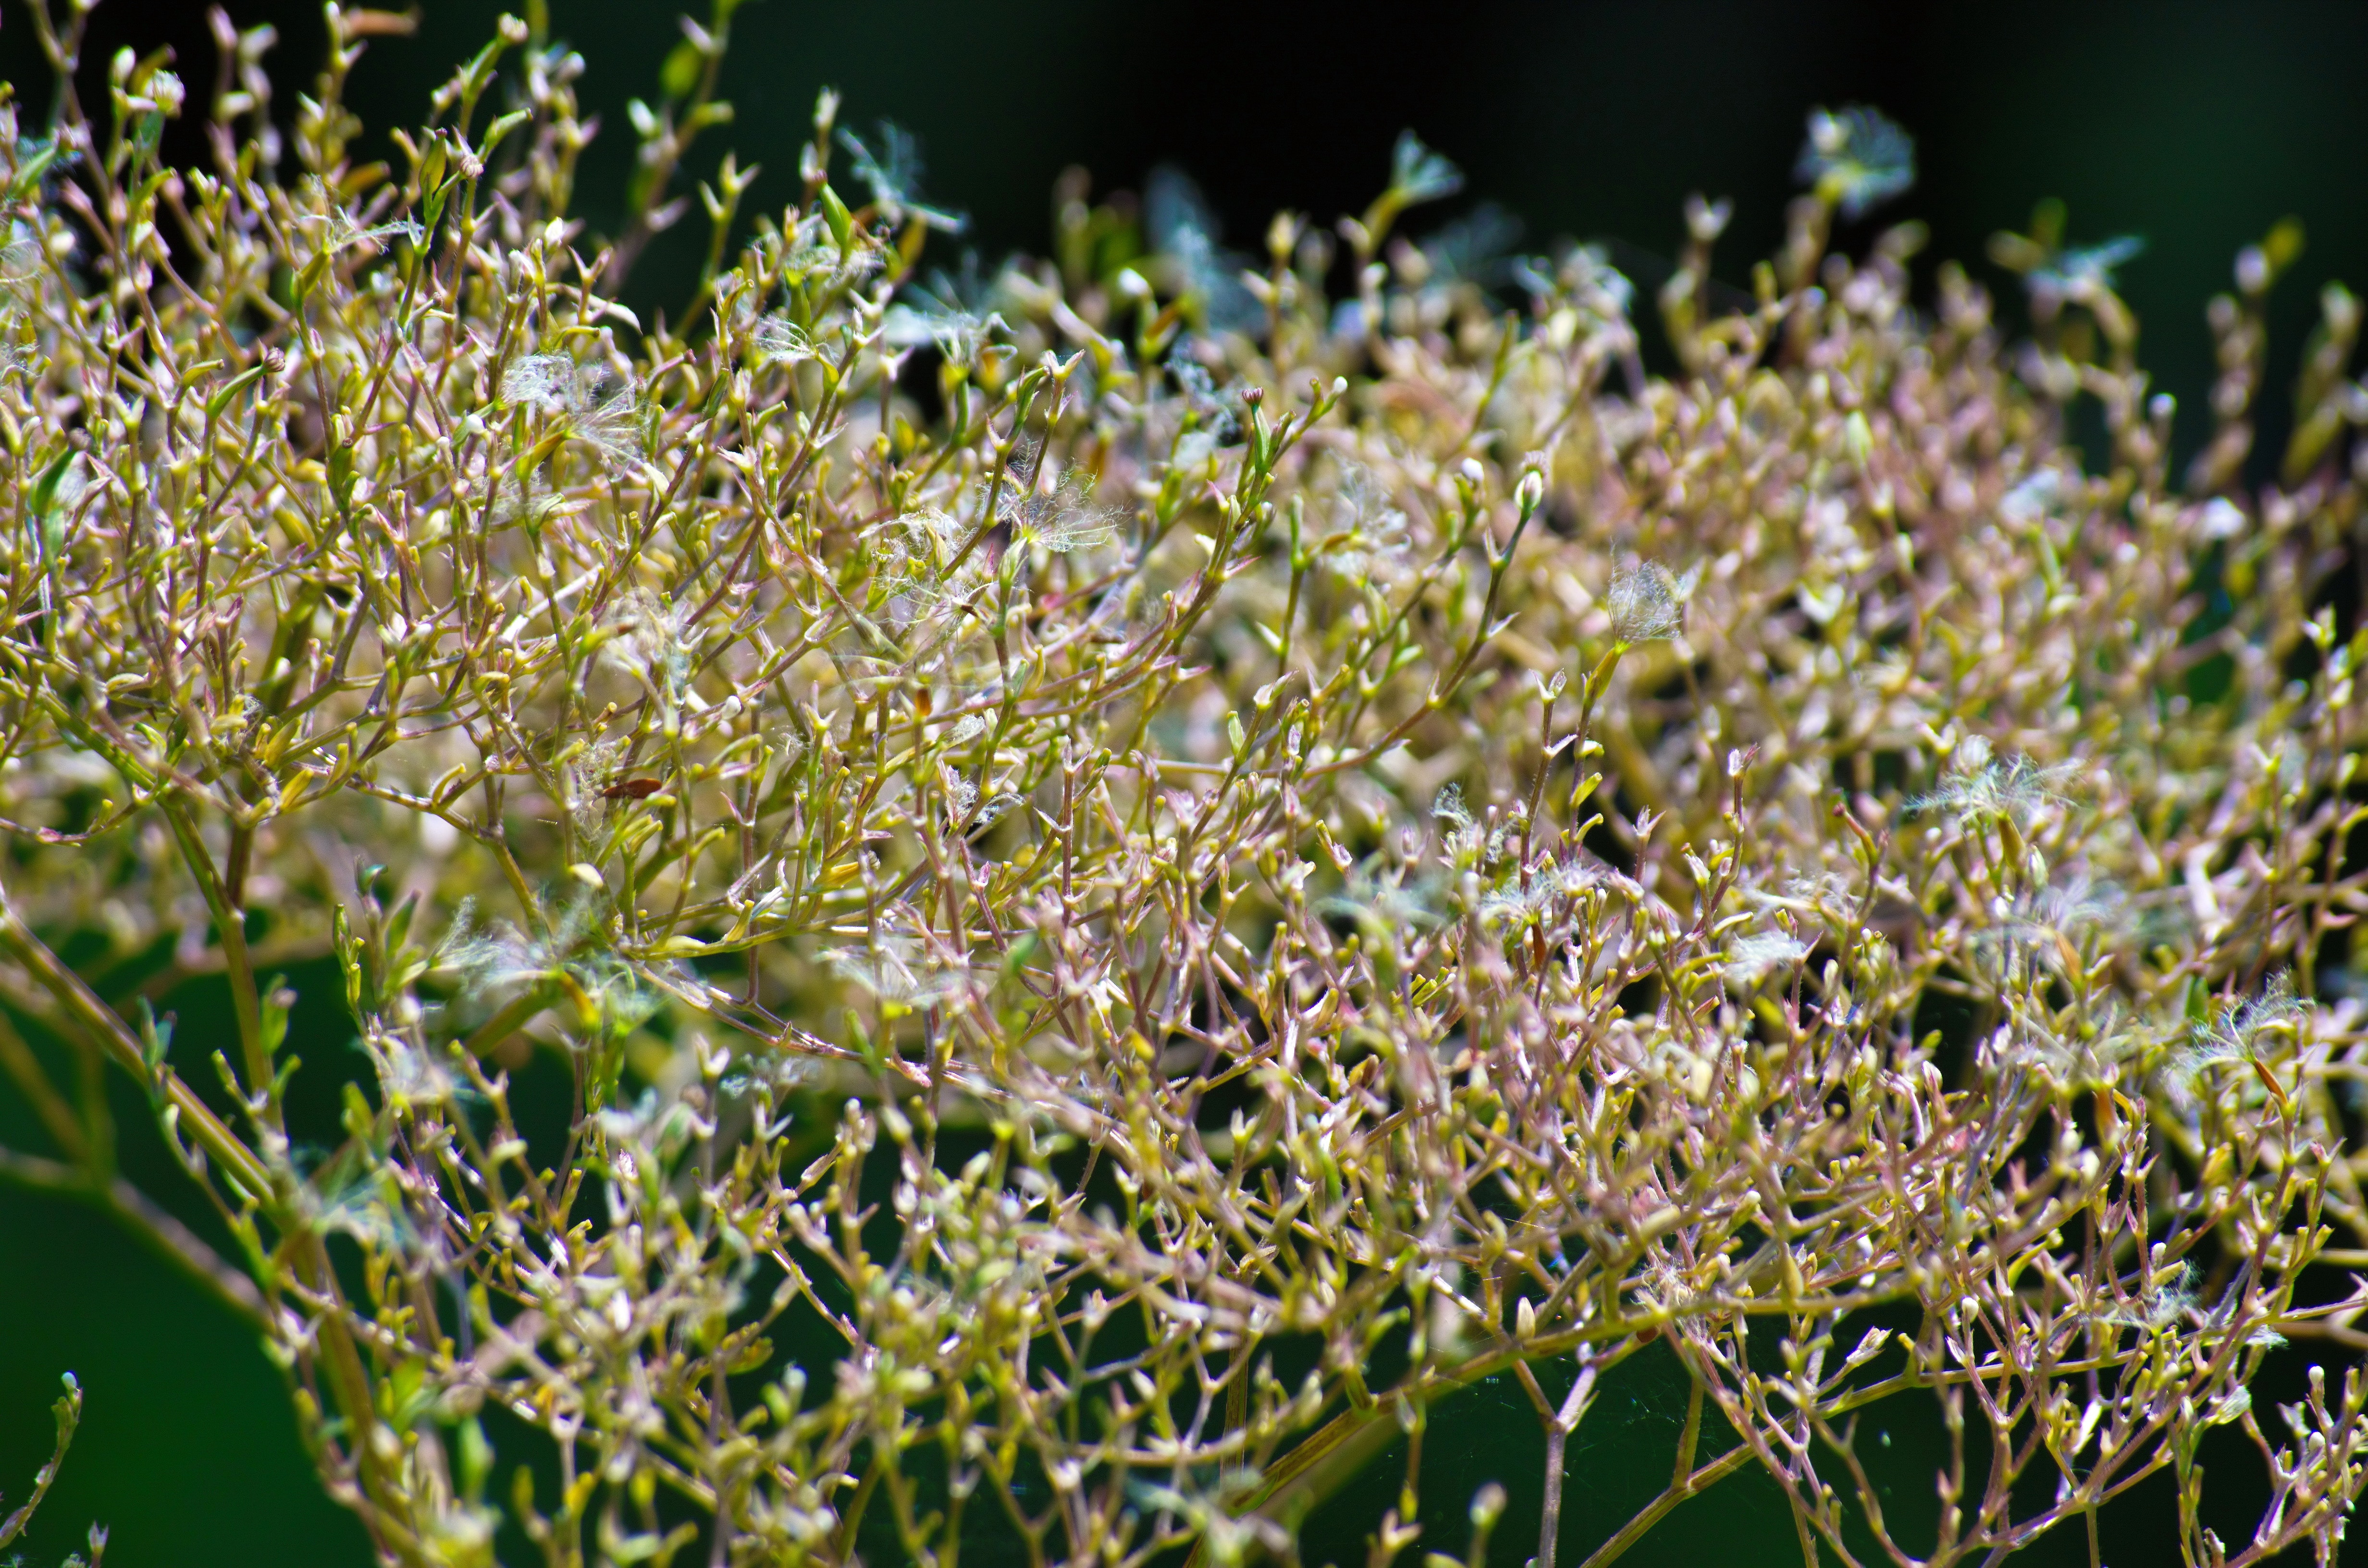
water, plant, flower, flowering plant, grass, moisture, macro photography, perennial plant